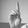
ASL letter: D